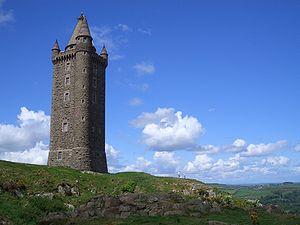
La péninsule d'Ards est une péninsule de la côte nord-est de l'Irlande, dans le comté de Down en Irlande du Nord. Elle sépare le Strangford Lough du Canal du Nord au nord de la mer d'Irlande.